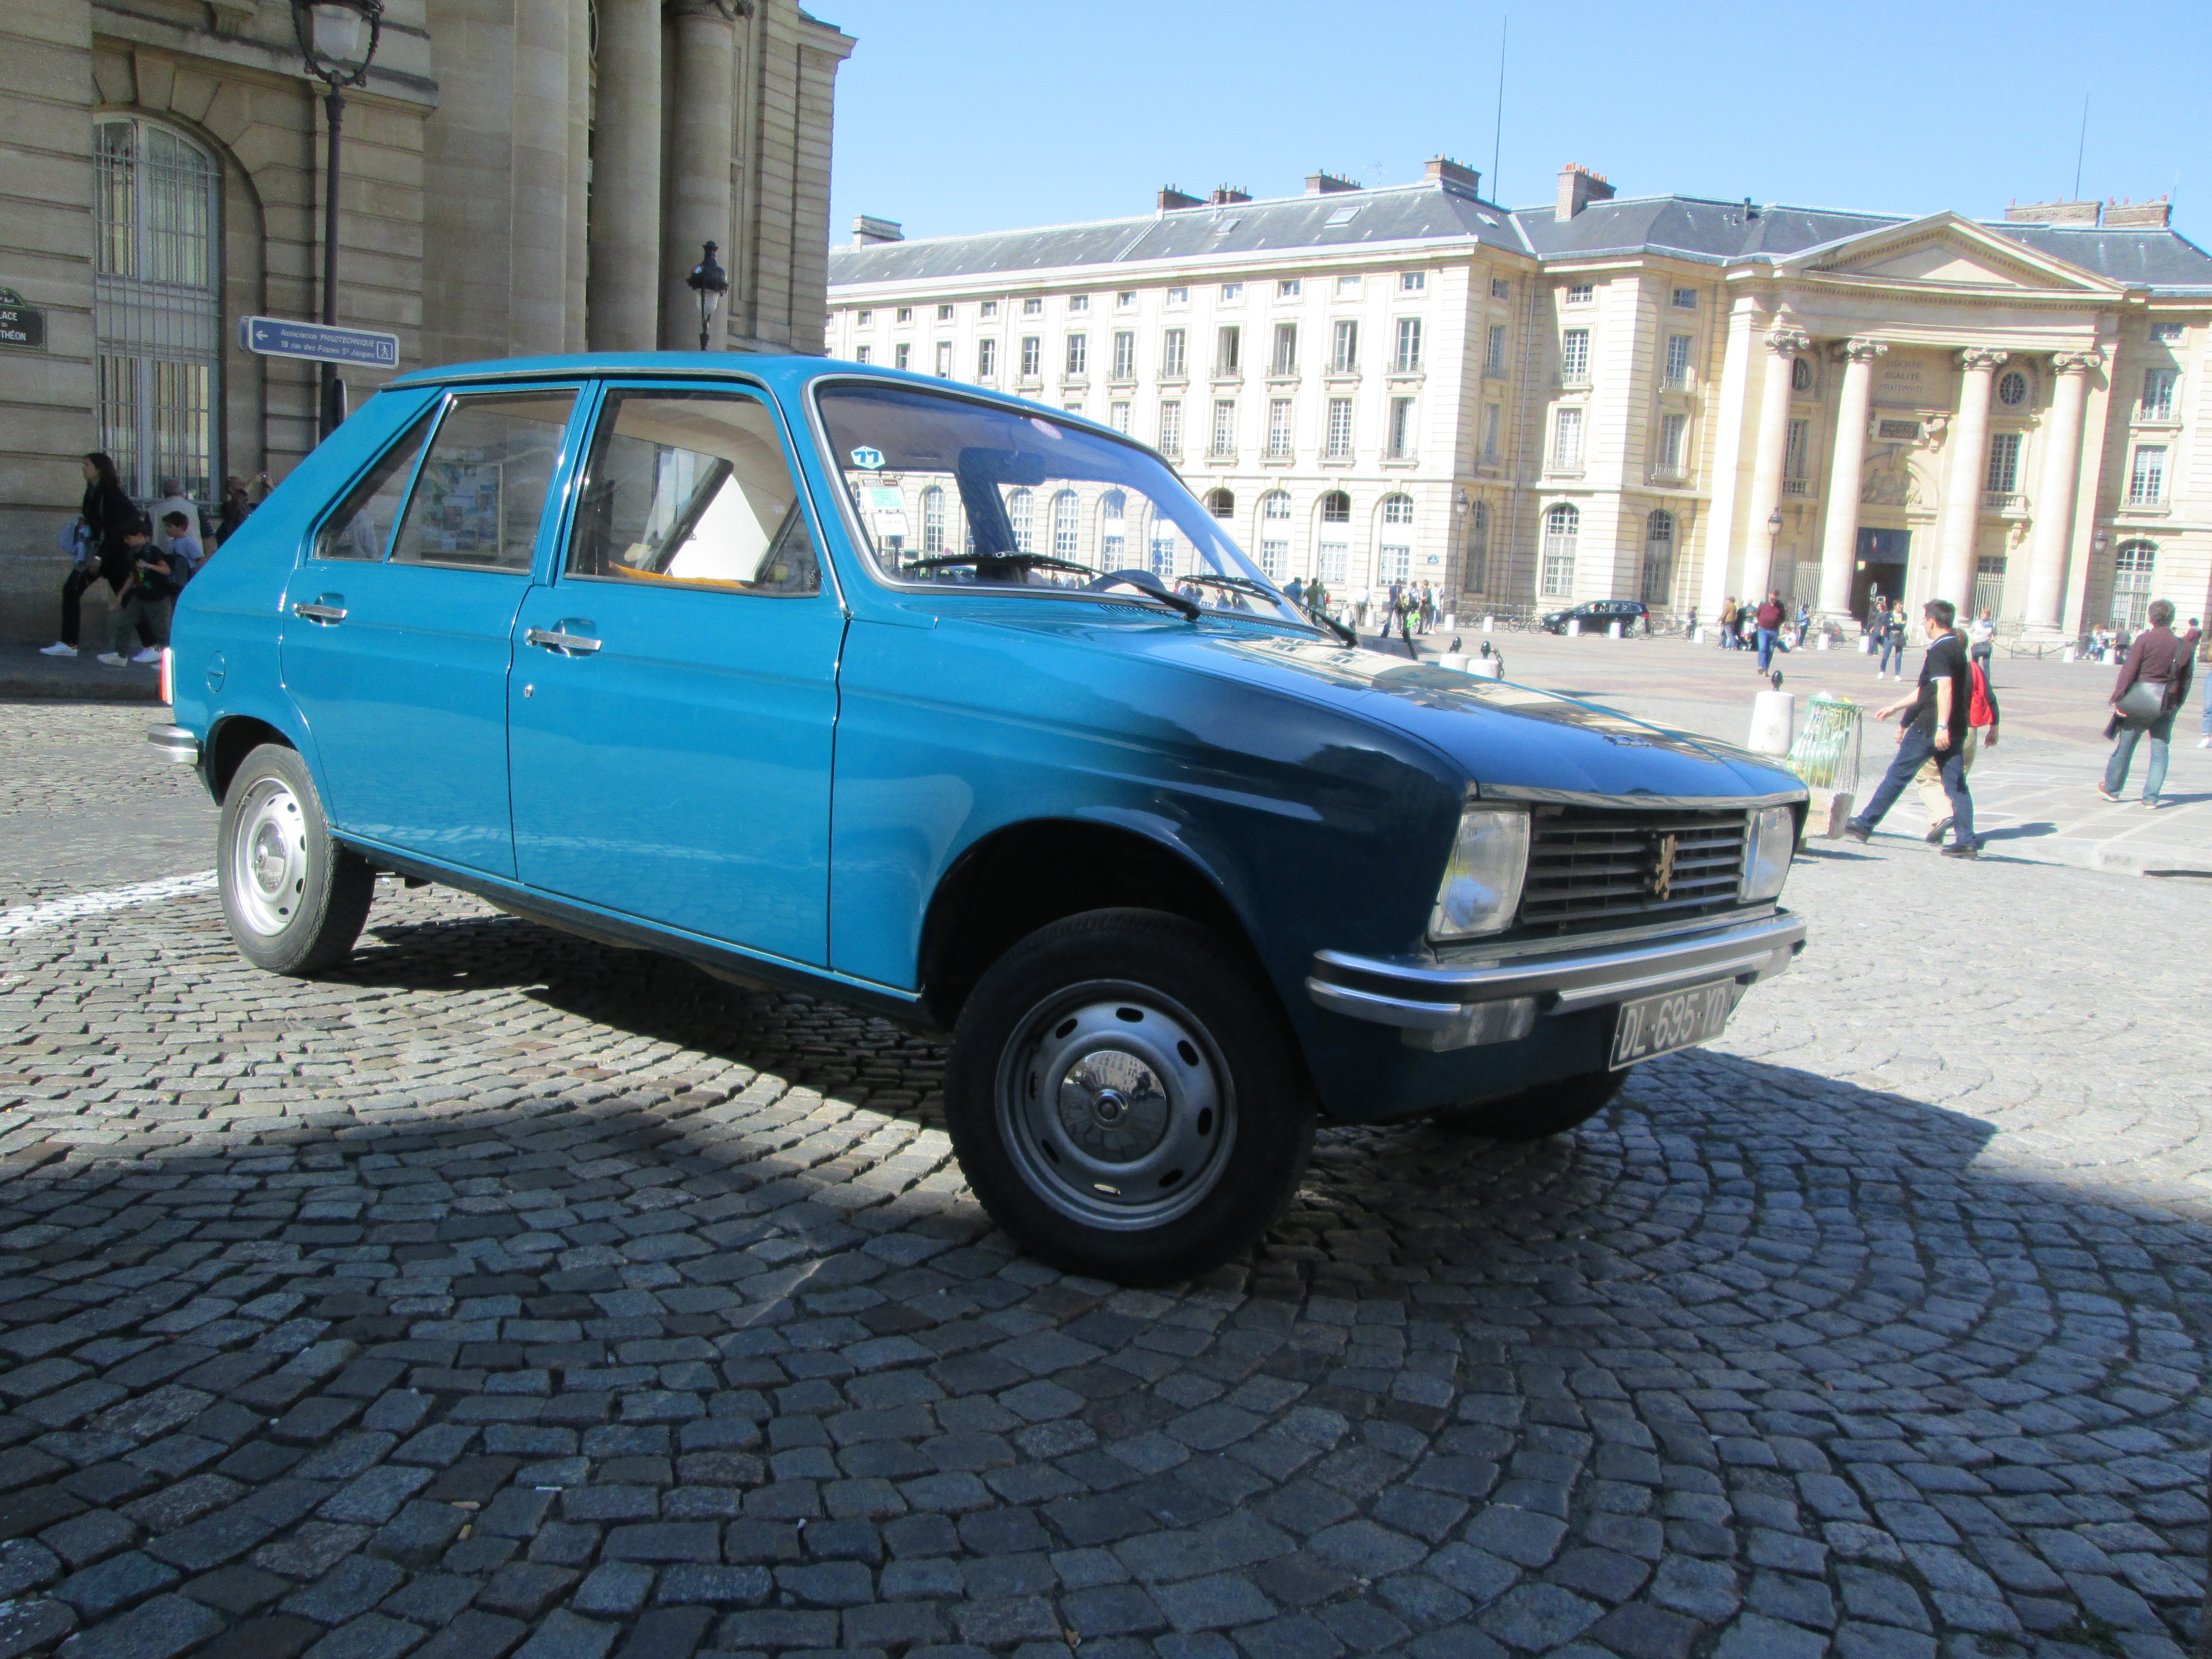
peugeot, land vehicle, vehicle, car, classic car, hatchback, sedan, supermini, city car, coupe